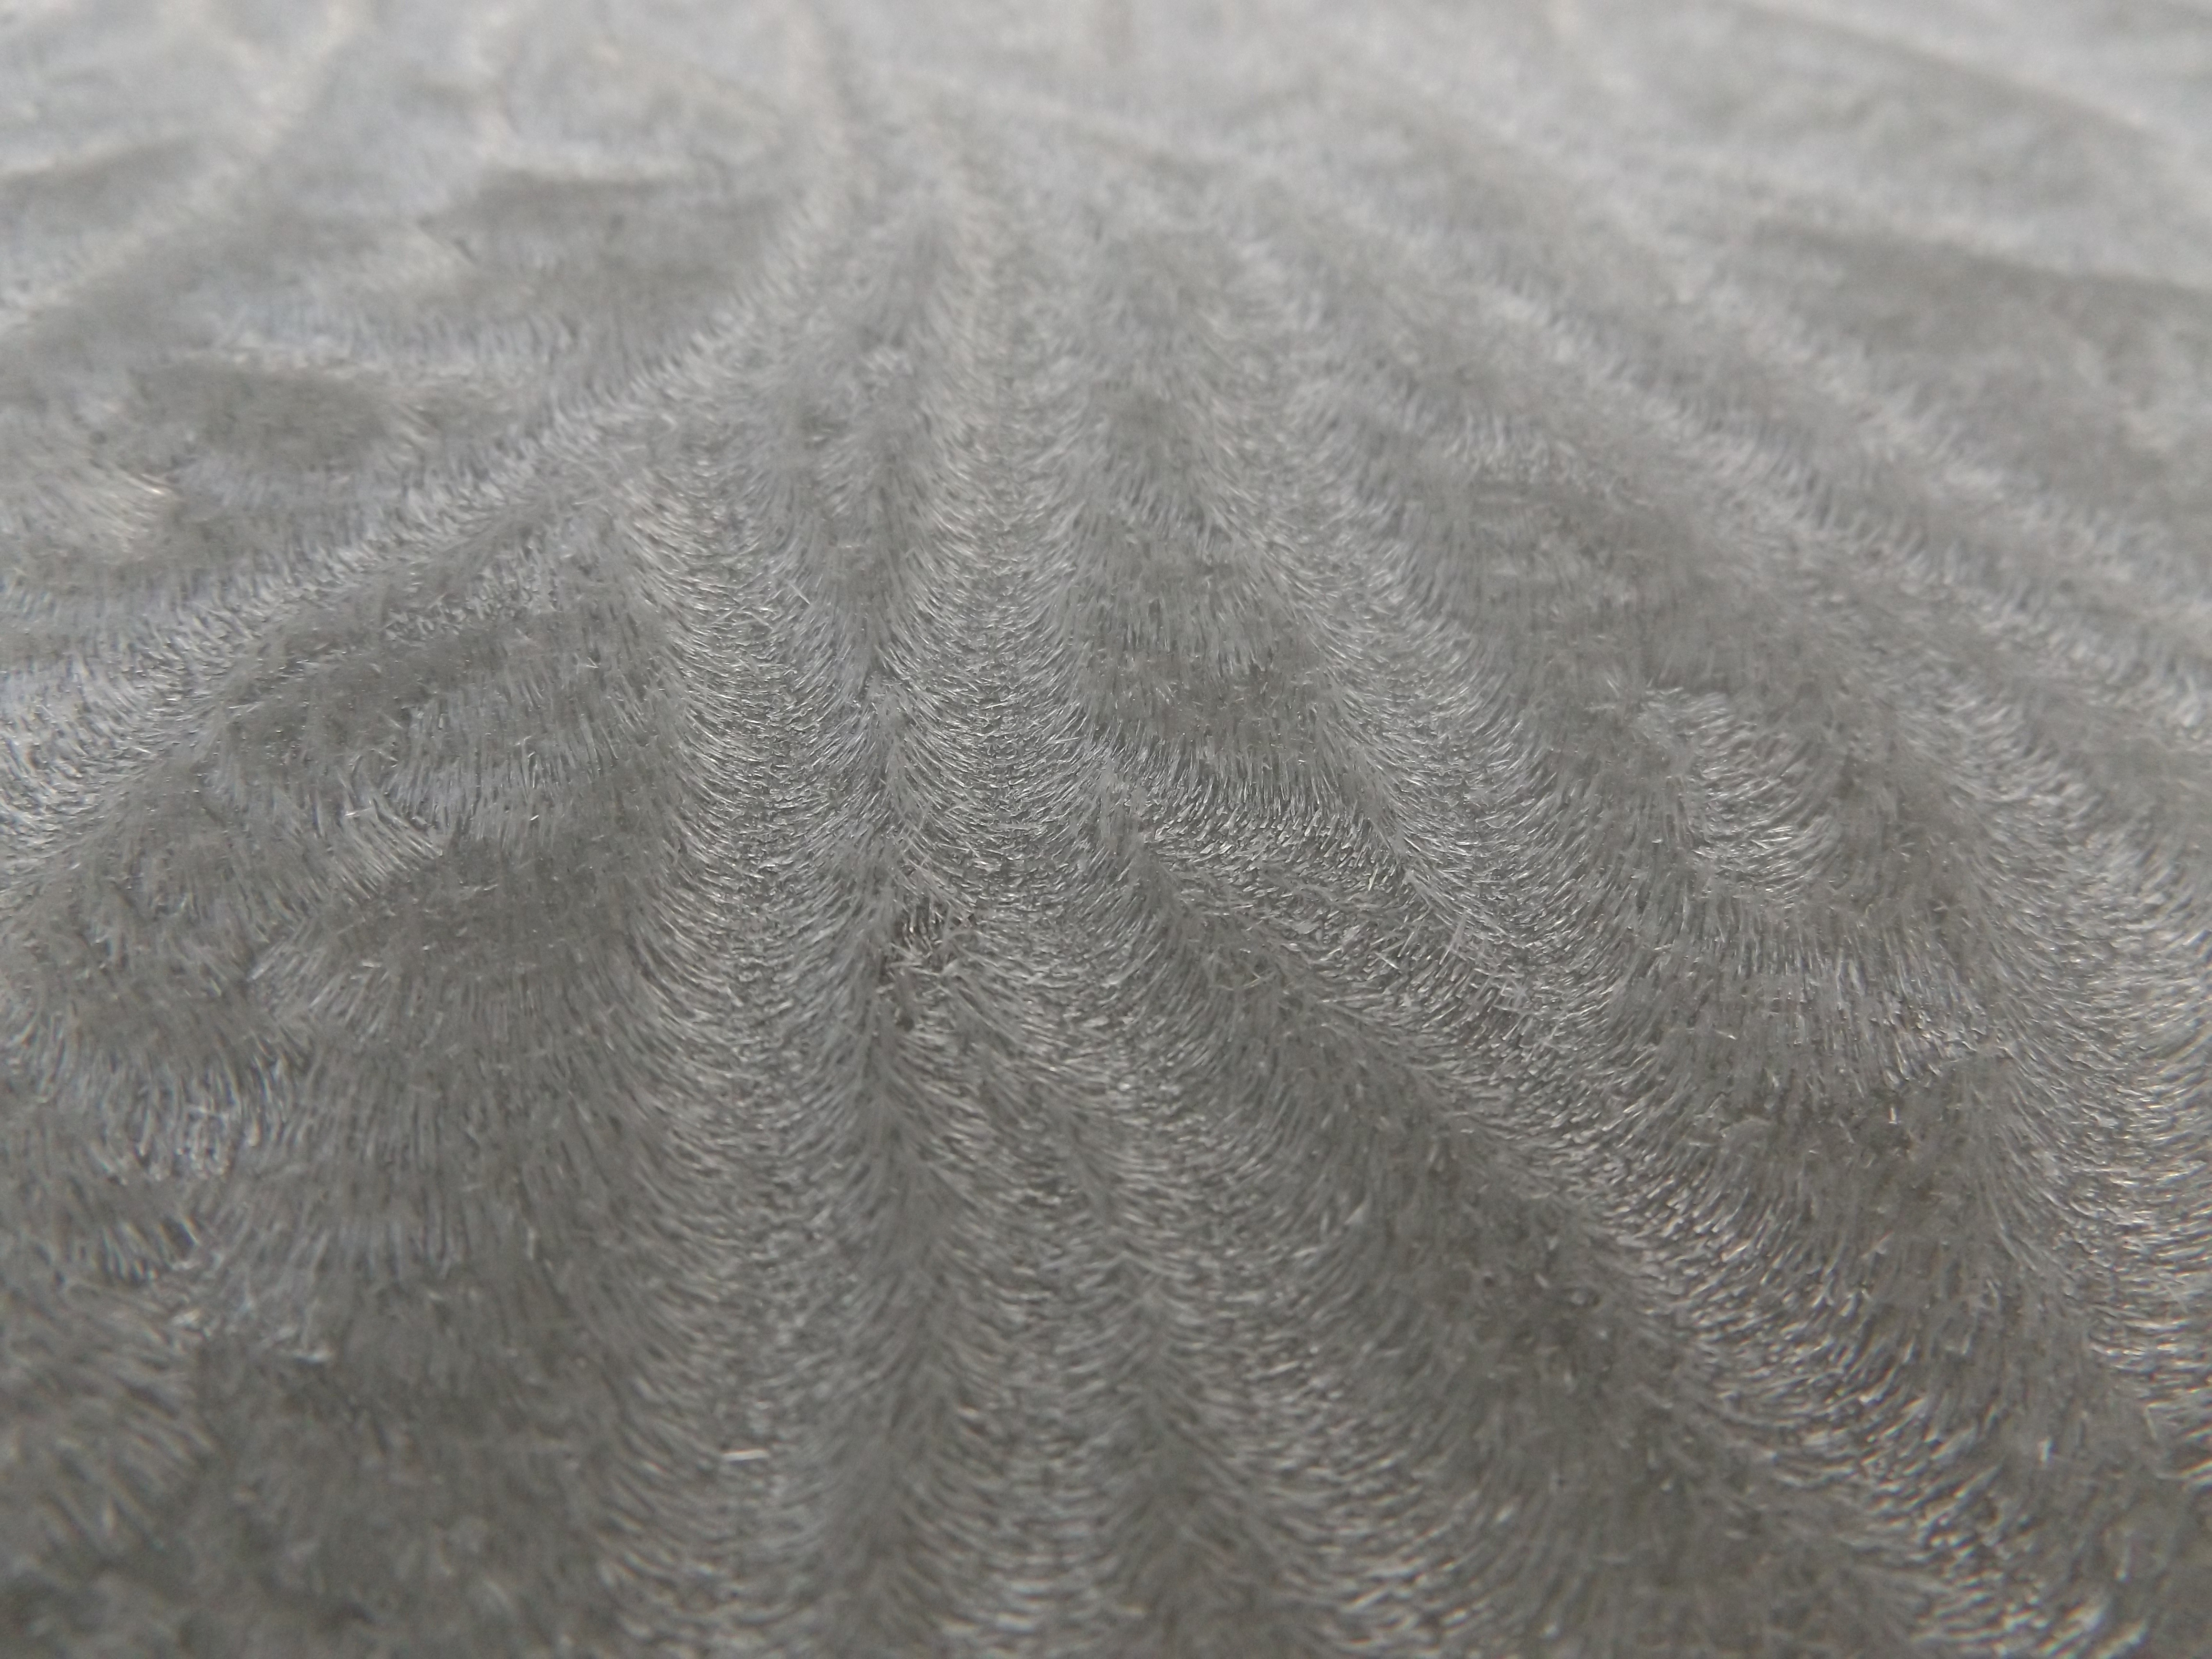
sand, cold, winter, texture, floor, frost, asphalt, ice, material, textile, gel, ice crystals, flooring, road surface, ice formation